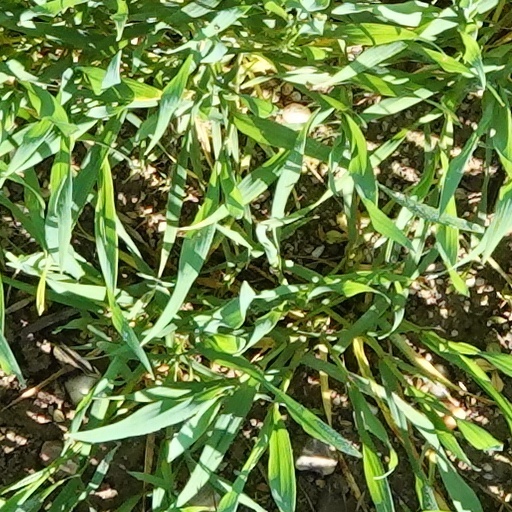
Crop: wheat